21st Century Steam

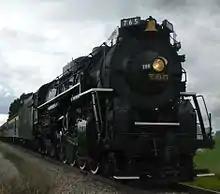
NKP 765

In 2012, the 21st Century Steam excursion program was dominated by relatively short employee appreciation excursions in order to commemorate the 30th anniversary of the founding of the Norfolk Southern Railway. Norfolk Southern leased the Nickel Plate 765, operated by the Fort Wayne Railroad Historical Society to help, as well as operating Southern 630.